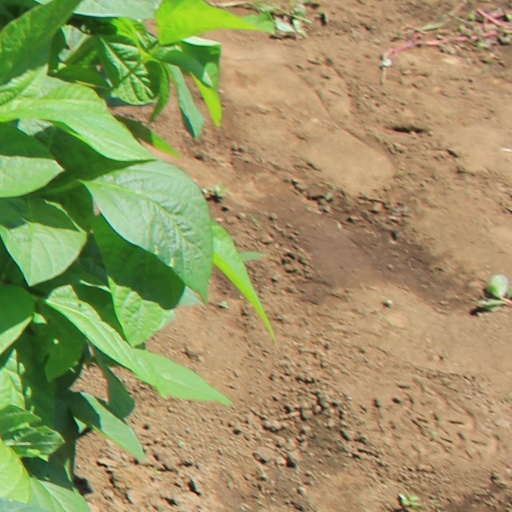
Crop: soybean